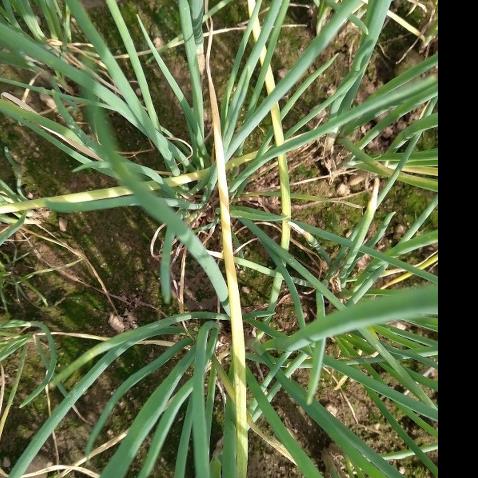
Crop: Onion
Condition: fusarium-d